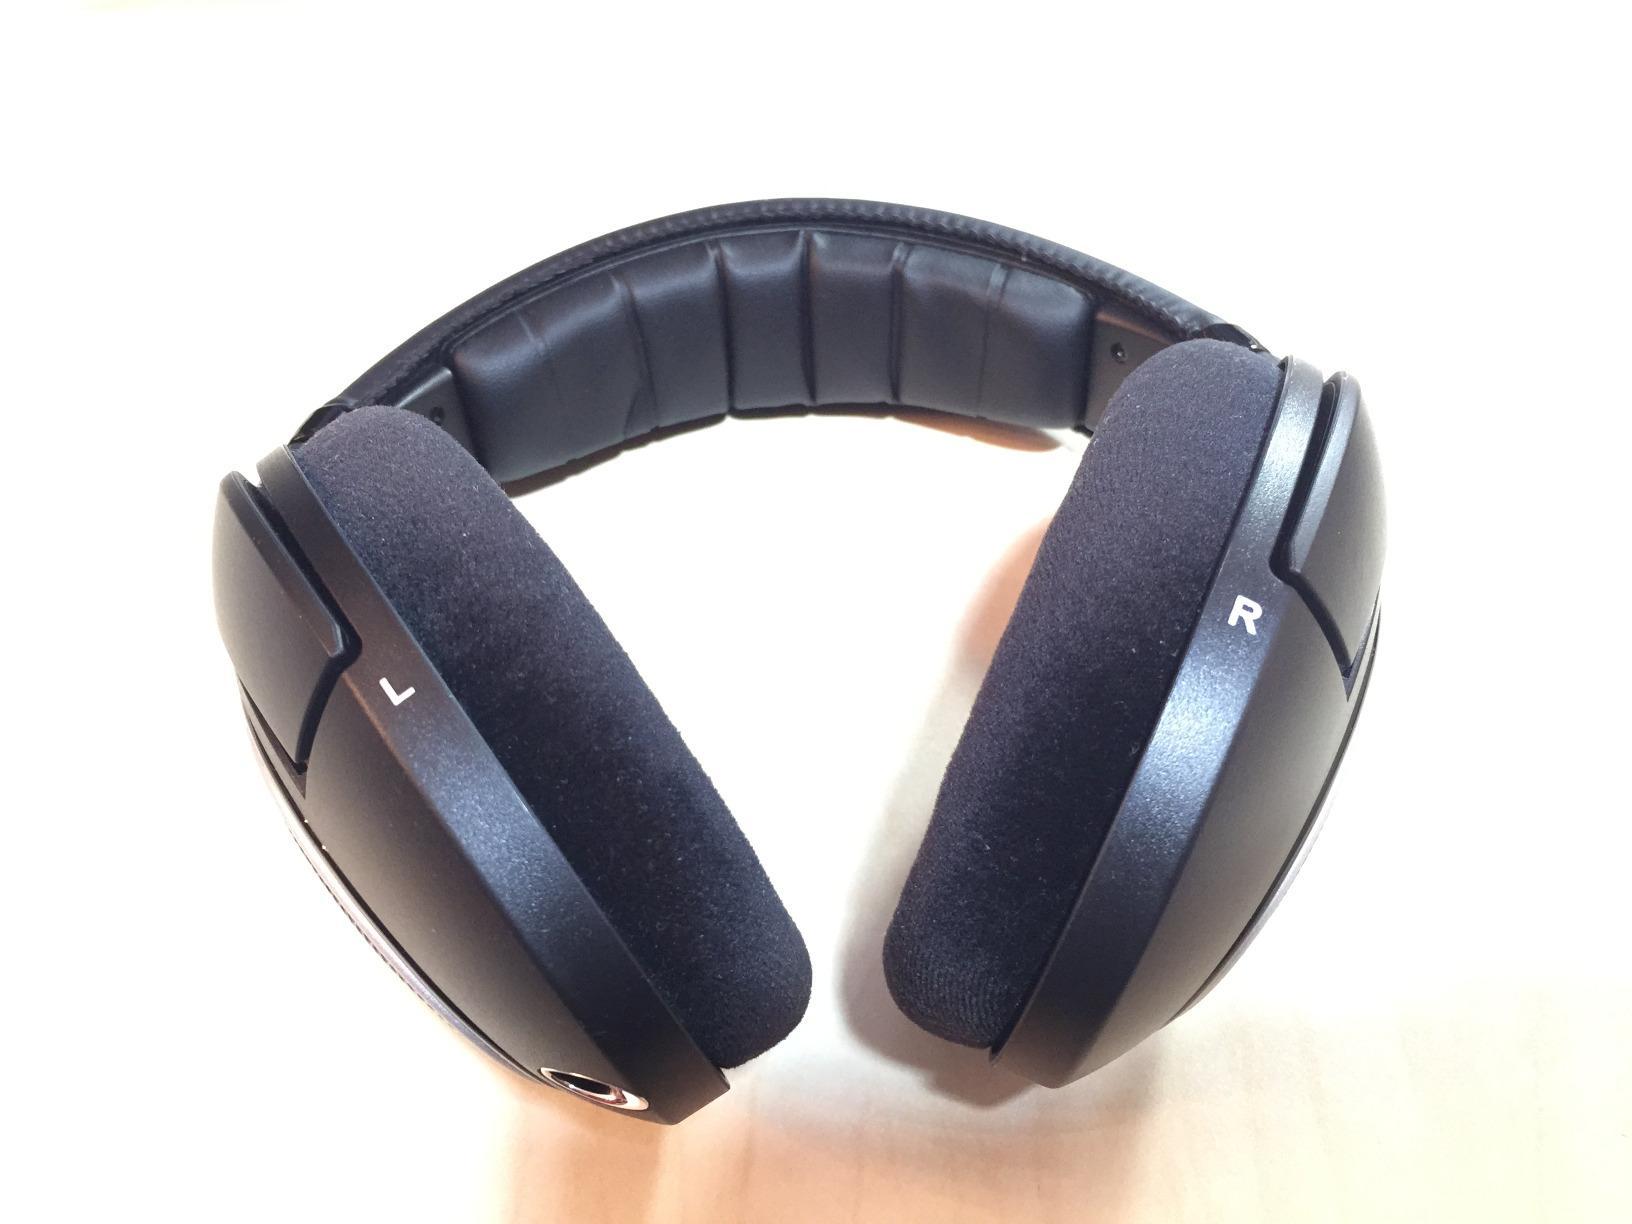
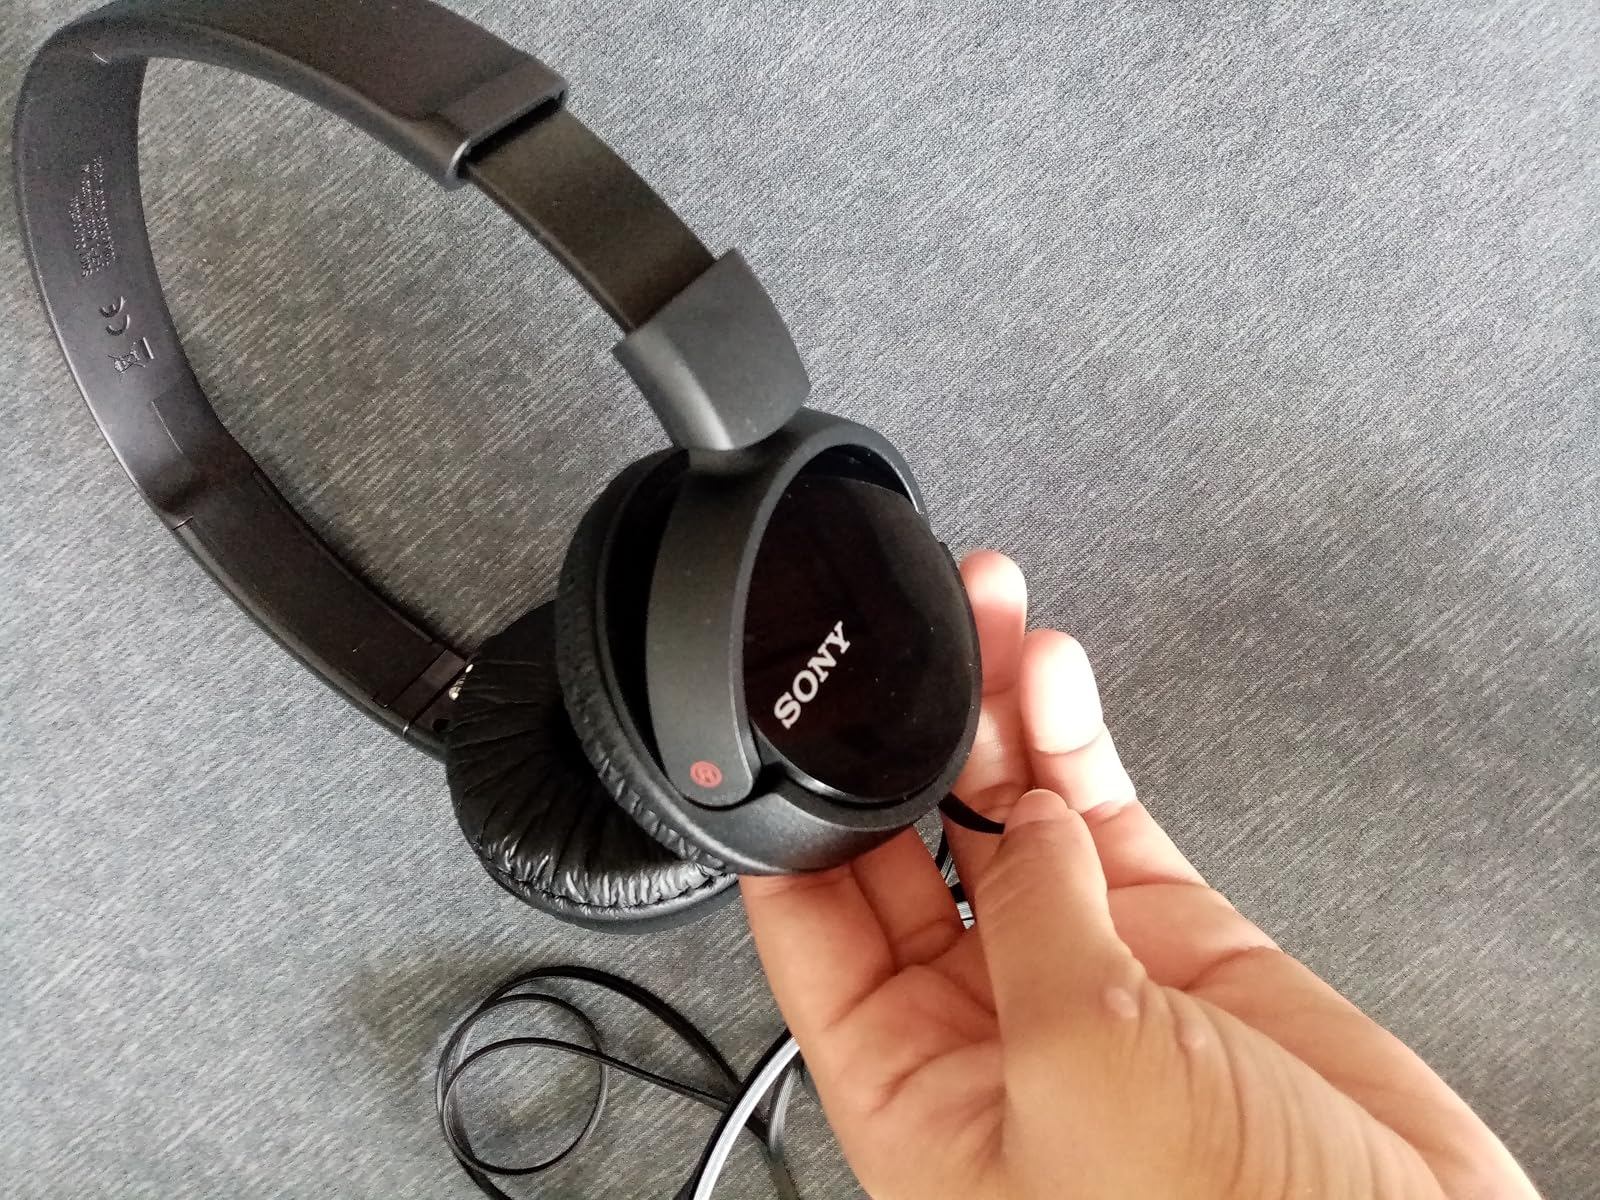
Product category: headphones
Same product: no